Air embolism

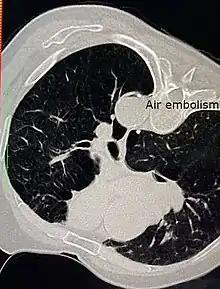
Air embolism in the descending thoracic aorta after CT guided percutaneous lung biopsy of a suspected lung tumour.

Interventional radiology procedures, cardiac, and neurosurgical procedures can predispose to air embolism. Besides, increasing use of pump injectors for contrast delivery, and percutaneous intervention to the lungs also increases the risk of air embolism.